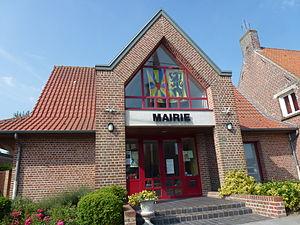
Zuytpeene est une commune française située dans le département du Nord, en région Hauts-de-France.